Neustrelitz Little Lakes Region

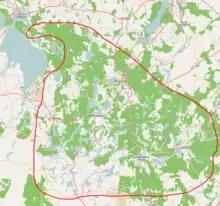
Map of the Neustrelitz Little Lakeland

The Neustrelitz Little Lakes Region is a landscape in the south of the German state of Mecklenburg-Vorpommern, in the region around the town of Neustrelitz, and in the north of the state of Brandenburg, north of Rheinsberg. The northern part of the lakeland region is drained by the River Havel, which also has its source here. There is a link through the Prebelow Canal to the southern part, the Rheinsberg Lakeland, which is drained by the Rhin. There is another link along the Mirow Canal and the Alte Fahrt to the Mecklenburg Great Lakeland. To the east is the Feldberg Lake District.